Mahakala omnogovae

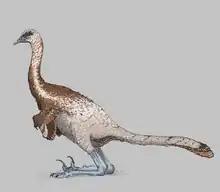

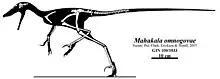
2009 skeletal reconstruction of "Mahakala" as a generic deinonychosaur

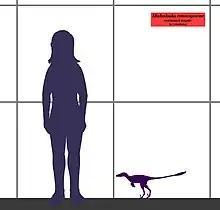
Size compared to a human, reconstructed as a generic deinonychosaur

"Mahakala" was a small dromaeosaurid, measuring long and weighing . The holotype specimen, IGM 100/1033, consists of a partial skeleton including skull bones, vertebrae, limb bones, and portions of the pelvis and shoulder girdle. Although this individual was small, comparable in size to "Archaeopteryx", "Caudipteryx", and "Mei", it was close to adulthood. This genus can be distinguished from other paravians (dromaeosaurids, troodontids, and birds) by details of the ulna, thighbone, ilium, and tail vertebrae. Like "Archaeopteryx" and derived dromaeosaurids, but unlike basal troodontids and other dromaeosaurids, the middle (third) metatarsal was not compressed, suggesting that the uncompressed version was the basal version. It had a typical dromaeosaurid form of the second toe, with an expanded claw.